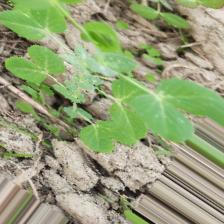
Label: Powdery Mildew